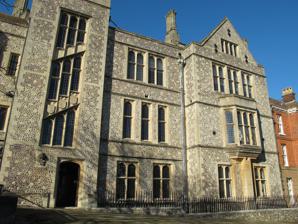
Building: Castle Hill, Winchester
Country: United Kingdom
Year built: 1833
County building in Winchester, Hampshire, England Castle Hill Part of the eastern elevation of Castle Hill Offices Type Council offices Location Winchester , Hampshire Coordinates 51°03′49″N 1°19′10″W / 51.0635°N 1.3195°W / 51.0635; -1.3195 Built 1833 Architect Owen Browne Carter Architectural style(s) Elizabethan style Listed Building – Grade II Official name Castle Hill Offices County Hall Designated 14 January 1974 Reference no. 1167140 Listed Building – Grade II Official name Castle Avenue Offices County Hall Designated 14 January 1974 Reference no. 1167078 Location of Castle Hill in Central Winchester Castle Hill is a series of buildings used as council offices in Winchester , Hampshire , England. There are two main structures both of which are Grade II listed buildings : the Castle Hill Offices on the east of Castle Avenue and the Castle Avenue Offices on the west of Castle Avenue. They take their name from Winchester Castle , which is located at the south end of Castle Avenue. History The complex was originally designed by Owen Browne Carter in the Elizabethan style and completed in 1833. It was initially used as offices to support the local judicial authorities, who dispensed justice from Winchester Castle , but, following the implementation of the Local Government Act 1888 , which established county councils in every county , it also became the offices and meeting place for Hampshire County Council . The Castle Hill Offices were rebuilt to a design by James Robinson and Sir Arthur Blomfield in 1895. The design, which was completed in flint and Bath stone , involved an asymmetrical main frontage on the east side of Castle Avenue; the central section featured two large oriel windows on the left and a tower and a round headed doorway on the right. Internally, the principal rooms in the Castle Hill Offices were the council chamber and the committee rooms. The Castle Avenue Offices were rebuilt in two phases: the first section, which was designed by William John Taylor and Sir Thomas Jackson , was completed in 1912 and the second section, which was designed by Sir Herbert Baker , was completed in 1932. The design, which was also completed in flint and Bath stone, involved an asymmetrical main frontage on the west side of Castle Avenue; it featured a variety of oriel windows, mullion windows and transom windows. From the late 19th century the offices also accommodated the headquarters of the 1st Volunteer Battalion of Hampshire Regiment . This unit evolved to become the 4th Battalion the Hampshire Regiment in 1908. The battalion was mobilised at Castle Hill in August 1914 before being deployed to India . Queen Elizabeth II Court The council later outgrew the offices at Castle Hill. Queen Elizabeth II Court, a large red-brick rectangular building with a clock tower and a central courtyard, was built to the north of Castle Hill on the opposite side of Upper High Street and was completed in 1960. The Castle Hill Offices continue to be occupied by the county council who use them for their council chamber and also as the location of their Basing and Portal meeting rooms. In September 2014 the buildings also became the home of the Winchester Register Office. References